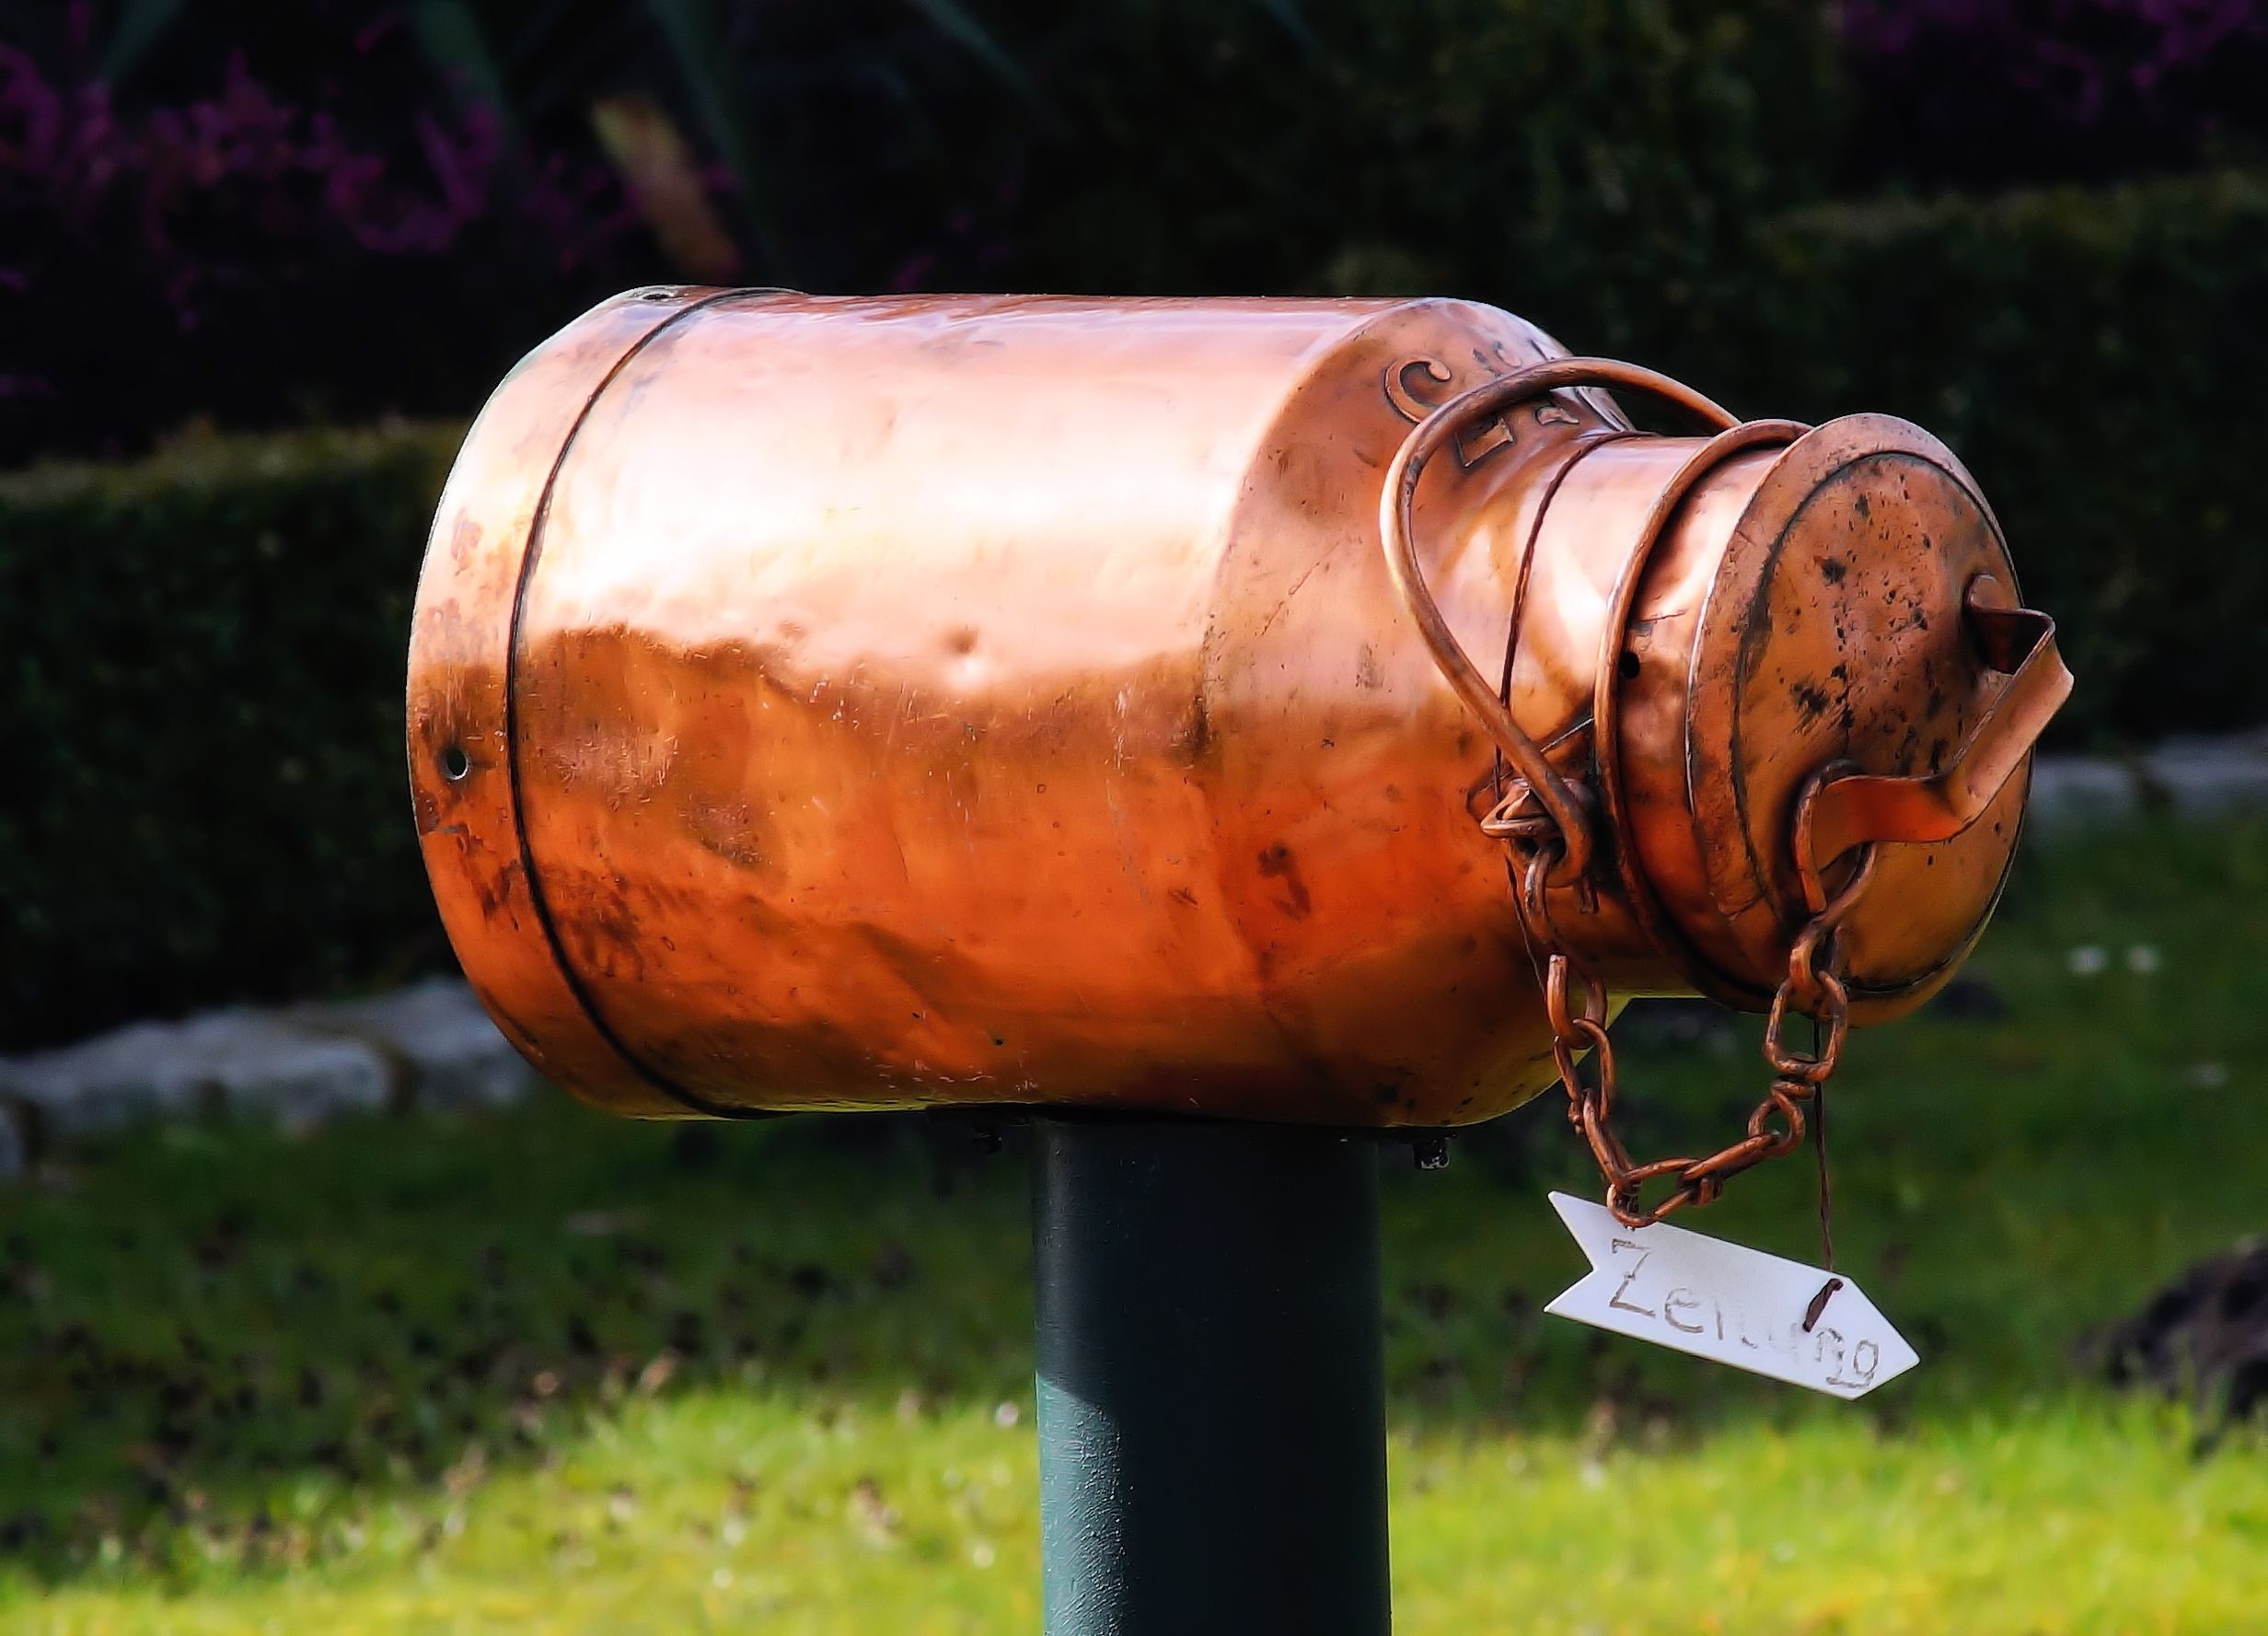
water, idyllic, decoration, metal, close, drum, mailbox, ornament, copper, shiny, eye catcher, milk can, man made object, hand drum